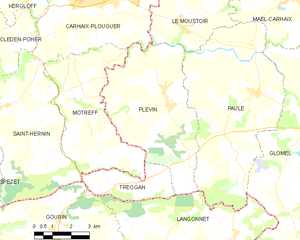
Plévin [plevɛ̃] est une commune française située dans le département des Côtes-d'Armor en région Bretagne.